Dunton Plotlands

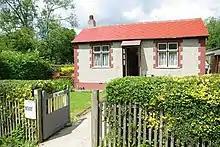
The surviving bungalow

The Plotlands is still a wooded area where a small number of cottages, and some of the original grid of grass tracks remain. Visitors can look around a preserved bungalow. Many wildlife events are held throughout the year.